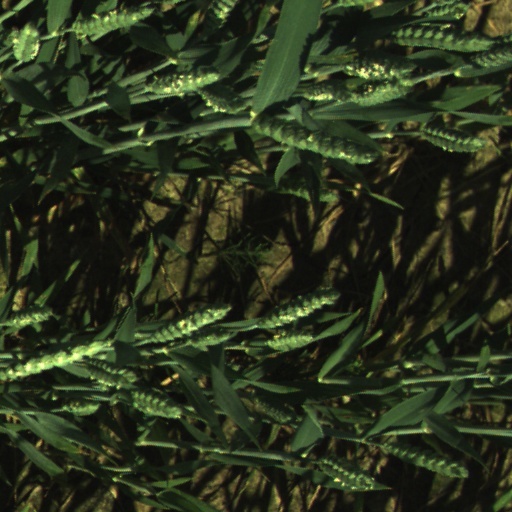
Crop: wheat